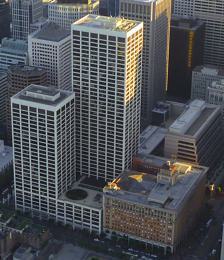
Building: One Market Plaza
Country: United States of America
Year built: 1916
Complex of three office buildings at 1 Market Street along the San Francisco Embarcadero One Market Plaza Aerial view of One Market Plaza: Steuart Tower (left, shorter white building), Spear Tower (center, taller white building), and Southern Pacific Building (right, shortest brick building) Location within San Francisco Alternative names Del Monte Building General information Type Commercial offices Location 1 Market Street San Francisco , California Coordinates 37°47′36″N 122°23′40″W / 37.79329°N 122.39452°W / 37.79329; -122.39452 Completed 1976 Owner Paramount Group, Inc. Blackstone Height Roof 172 m (564 ft) Technical details Floor count 43 Floor area 1,460,071 sq ft (135,645.0 m 2 ) Design and construction Architect(s) Welton Becket Associates References Steuart Tower General information Type Commercial offices Location 1 Market Street San Francisco , California Coordinates 37°47′36″N 122°23′38″W / 37.79335°N 122.39382°W / 37.79335; -122.39382 Completed 1976 Owner Paramount Group, Inc. Height Roof 111 m (364 ft) Technical details Floor count 28 Floor area 31,590 m 2 (340,000 sq ft) Design and construction Architect(s) Welton Becket Associates References One Market Plaza is a complex of three office buildings  at 1 Market Street along the San Francisco Embarcadero . The historic 11-story Southern Pacific Building , also known as "The Landmark", was completed in 1916, and incorporated into the development in 1976 that includes the 43-storey 172 metres (564 feet) Spear Tower , and the 27-storey, 111 metres (364 feet) Steuart Tower . At over 1.5 billion pounds, the complex is considered the heaviest development in San Francisco. History The plaza was first owned by Morgan Stanley Real Estate and Paramount Group. Later in 2007, Paramount Group purchased a half-interest from Morgan Stanley for $720 million. By 2014, Paramount controlled a 51% stake and the rest by Blackstone. The complex was renovated in 1996 by the architect firm César Pelli & Associates Architects . In Spring 2014 a new renovation began, which was completed in 2016. After Southern Pacific's merger with Union Pacific, the Landmark building was sold to The Martin Group in 1997 for $50 million, after plans by another developer to convert the building to a hotel fell through. An $88 million renovation brought modern amenities such as air conditioning and hot water to the building. It later hosted the headquarters of Del Monte Foods for ten years on the building's top three floors. In 2018, Google took lease of 300,000 sqft at The Landmark. Tenants As of 2017, Google, as the anchor tenant, occupied 321,680 sqft. Others are Morgan, Lewis & Bockius , Autodesk , Visa Inc. and Capital Research . Gallery The Market street facade of the Southern Pacific Building Steuart Tower and Spear Tower from the ground See also San Francisco Bay Area portal San Francisco's tallest buildings References ^ "Spear Tower" . Skyscraper Center . CTBUH . ^ "Spear Tower" . Emporis . ^ "Spear Tower" . SkyscraperPage . ^ "Steuart Tower" . Emporis . ^ "Steuart Tower" . SkyscraperPage . ^ a b Andrew Nelson (2021-08-12). "Number 21: Spear Tower at One Market Plaza, SoMa, San Francisco" . San Francisco YIMBY . ^ Li, Roland (2018-11-13). "Google signs massive SF office lease at former Salesforce headquarters" . San Francisco Chronicle . J.K. Dineen (July 3, 2007). "Paramount Group buys half interest in One Market Plaza" . The San Francisco Business Times . External links "One Market Plaza" . Emporis . "Southern Pacific Building" . Emporis . v t e Financial District, San Francisco Buildings and business 44 Montgomery 45 Fremont Street 50 Beale Street 50 California Street 88 Kearny Street 100 First Plaza 100 Montgomery Street 100 Pine Center 101 California Street 101 Montgomery 150 California Street 225 Bush Street 301 Howard Street 333 Bush Street 333 Market Street 345 California Center 388 Market Street 425 California Street 425 Market Street 456 Montgomery Plaza 505 Montgomery Street 555 California Street 580 California Street 595 Market Street 601 California Street 650 California Street Bank of California Building Bank of Italy Building Central Plaza Central Tower Commercial Union Assurance Building Embarcadero Center Embarcadero West First Market Tower Flatiron Building Four Embarcadero Center Hallidie Building Hobart Building Humboldt Bank Building Hunter-Dulin Building The Infinity JPMorgan Chase Building KPMG Building Market Center McKesson Plaza Mills Building and Tower Mutual Savings Bank Building One Bush Plaza One California One Embarcadero Center One Front Street One Maritime Plaza One Market Plaza One Montgomery Tower One Sansome Street Pacific Gas & Electric Building Phelan Building Russ Building San Francisco Ferry Building Shell Building Stevenson Place Three Embarcadero Center Transamerica Pyramid Two Embarcadero Center Businesses Hilton InterContinental Le Méridien Park Central Hotel Punch Line Ritz-Carlton Club and Residences Tadich Grill Diplomatic missions Taipei Economic and Cultural Office in San Francisco Education Academy of Art University Golden Gate University Geography Belden Place Embarcadero Plaza Kearny Street Montgomery Street New Montgomery Street Public art Admission Day Monument Lotta's Fountain Mechanics Monument Vaillancourt Fountain Transportation Embarcadero station F Market & Wharves Montgomery Street station Category Commons v t e Tallest buildings in San Francisco Skyscrapers over 500 feet (150 m) Salesforce Tower Transamerica Pyramid 181 Fremont 555 California Street 345 California Center Millennium Tower One Rincon Hill The Avery Park Tower at Transbay Salesforce West 101 California Street 575 Market Street Four Embarcadero Center One Embarcadero Center 44 Montgomery One Market Plaza Spear Tower One Sansome Street The Harrison One Front Street First Market Tower McKesson Plaza 425 Market Street 706 Mission Street One Montgomery Tower Highrises over 400 feet (120 m) 333 Bush Street Hilton San Francisco Union Square Tower I Pacific Gas & Electric Building 50 California Street 555 Mission Street St. Regis Museum Tower 100 Pine Center 45 Fremont Street 333 Market Street 650 California Street 100 First Plaza 340 Fremont Street 399 Fremont Street 500 Folsom One California San Francisco Marriott Marquis Russ Building 140 New Montgomery Jasper MIRA The Infinity II JPMorgan Chase Building The Paramount Providian Financial Building Three Embarcadero Center Two Embarcadero Center Salesforce East 595 Market Street 123 Mission Street 101 Montgomery Embarcadero West 100 Van Ness Avenue LUMINA Fifteen Fifty Highrises over 300 feet (91 m) One Maritime Plaza Four Seasons Hotel 415 Natoma Street Westin St. Francis 33 Tehama Street 456 Montgomery Plaza 535 Mission Street Shell Building Park Central Hotel San Francisco 222 Second Street 199 Fremont Street One Market Plaza Steuart Tower Hilton San Francisco Financial District 425 California Street 100 Montgomery Street Grand Hyatt San Francisco Fox Plaza 101 Second Street NEMA 580 California Street 601 California Street The Infinity I Hilton San Francisco Union Square Tower II 450 Sutter Street InterContinental San Francisco Stevenson Place BridgeView 150 California Street 225 Bush Street 505 Montgomery Street Blue Shield of California Building Fairmont San Francisco 180 Montgomery Street KPMG Building Central Plaza The Summit W San Francisco 353 Sacramento Street 555 Market Street Bank of California Building Phillip Burton Federal Building Ritz-Carlton Club and Residences San Francisco Marriott Union Square 88 Kearny Street 388 Market Street Commercial Union Assurance Building Hunter-Dulin Building One Bush Plaza McAllister Tower Apartments 301 Howard Street Mark Hopkins Hotel Mills Tower Central Tower Solaire Under construction Oceanwide Center I & II Planned and proposed Palace Hotel Residential Tower Treasure Island development 5M Project 524 Howard Street See also: San Francisco Designated Landmarks , Buildings and structures in San Francisco